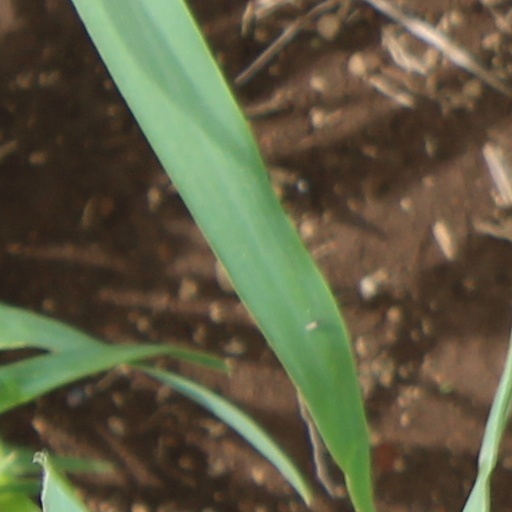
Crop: wheat